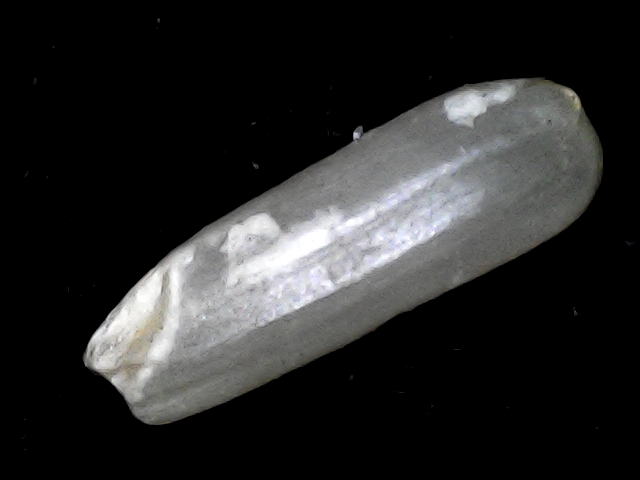
Rice variety: BD87